Standard Oil Co. v. United States (Standard Stations)

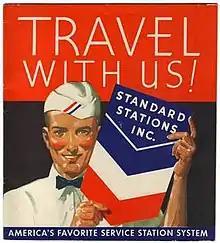
Standard Stations logo

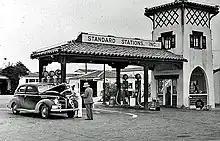
1939 photograph of Standard Stations filling station in California

Defendant Standard Stations, Inc., a wholly owned subsidiary of defendant Standard Oil Company of California (Socal) (now named Chevron Corporation), managed gasoline filling stations that Socal owned and leased to independent businessmen. It also supplied gasoline to locally owned and operated filling stations that used the Standard Stations brand name